Adrenal cortex

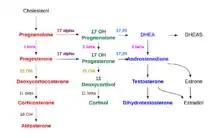
Adrenal steroid hormone synthesis steps

The adrenal cortex produces a number of different corticosteroid hormones.